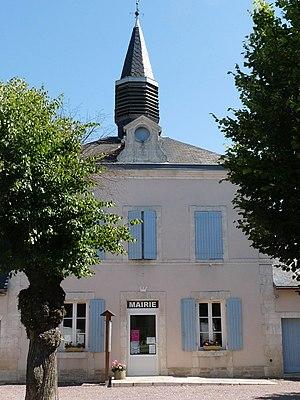
Mairie de Raix, Charente, France
Raix est une commune du sud-ouest de la France, située dans le département de la Charente.